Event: Nepal Earthquake
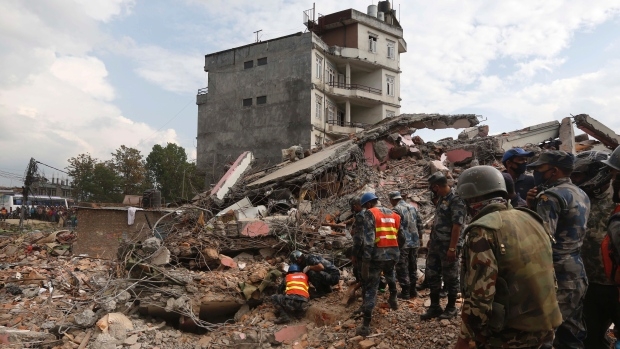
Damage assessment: damage